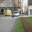
Label: ambulance